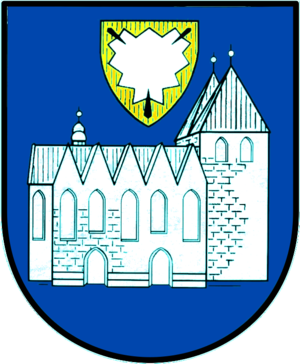
Obernkirchen est une petite ville allemande située dans l'arrondissement de Schaumbourg dans le land de Basse-Saxe.
La Flèche est une commune française située dans le sud du département de la Sarthe en région Pays de la Loire. Sous-préfecture du département, chef-lieu d'arrondissement et de canton, siège de la communauté de communes du Pays Fléchois, elle compte 14 956 habitants selon le dernier recensement de 2017, ce qui en fait la deuxième commune sarthoise la plus peuplée. Implantée sur le Loir, au cœur du Maine angevin, la commune est marquée par un réseau hydrographique très dense.